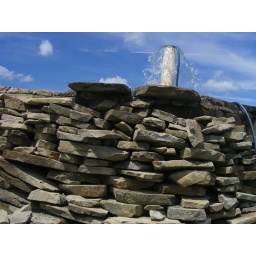
I think I see a face in the rock wall